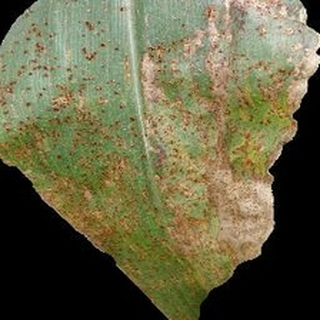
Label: corn_common_rust